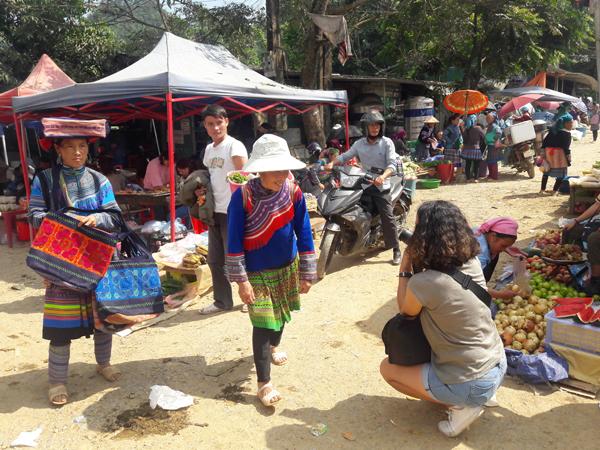
có một người đang điều khiển xe máy ở trên lối đi trong khu chợ